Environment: real
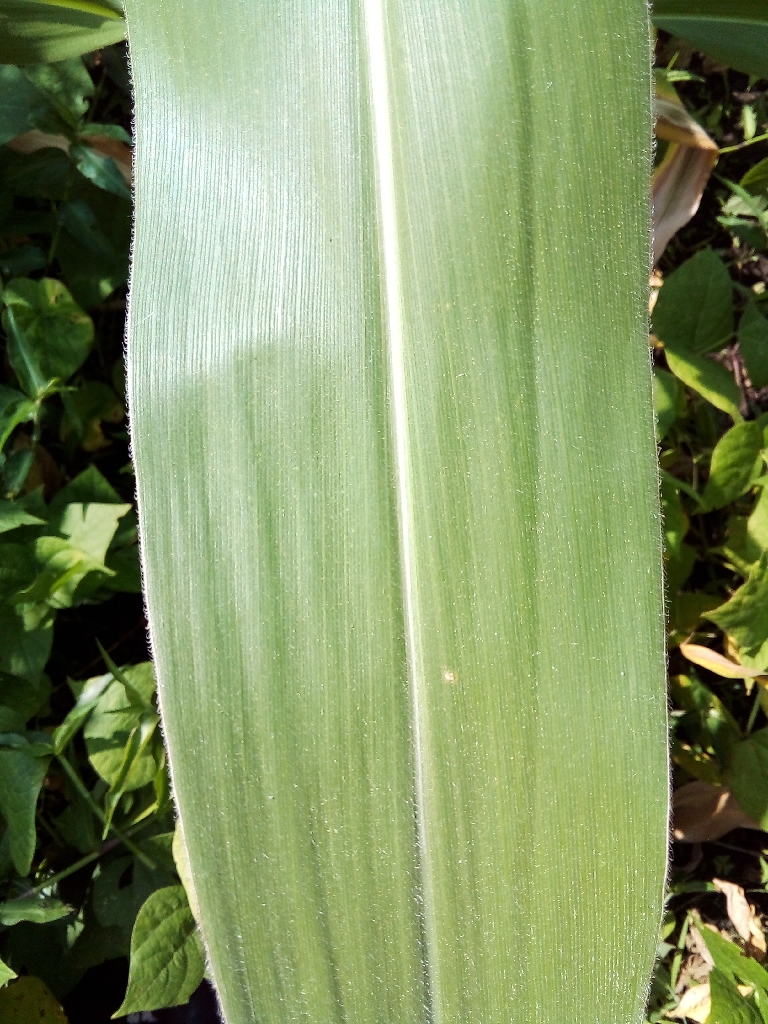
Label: healthy